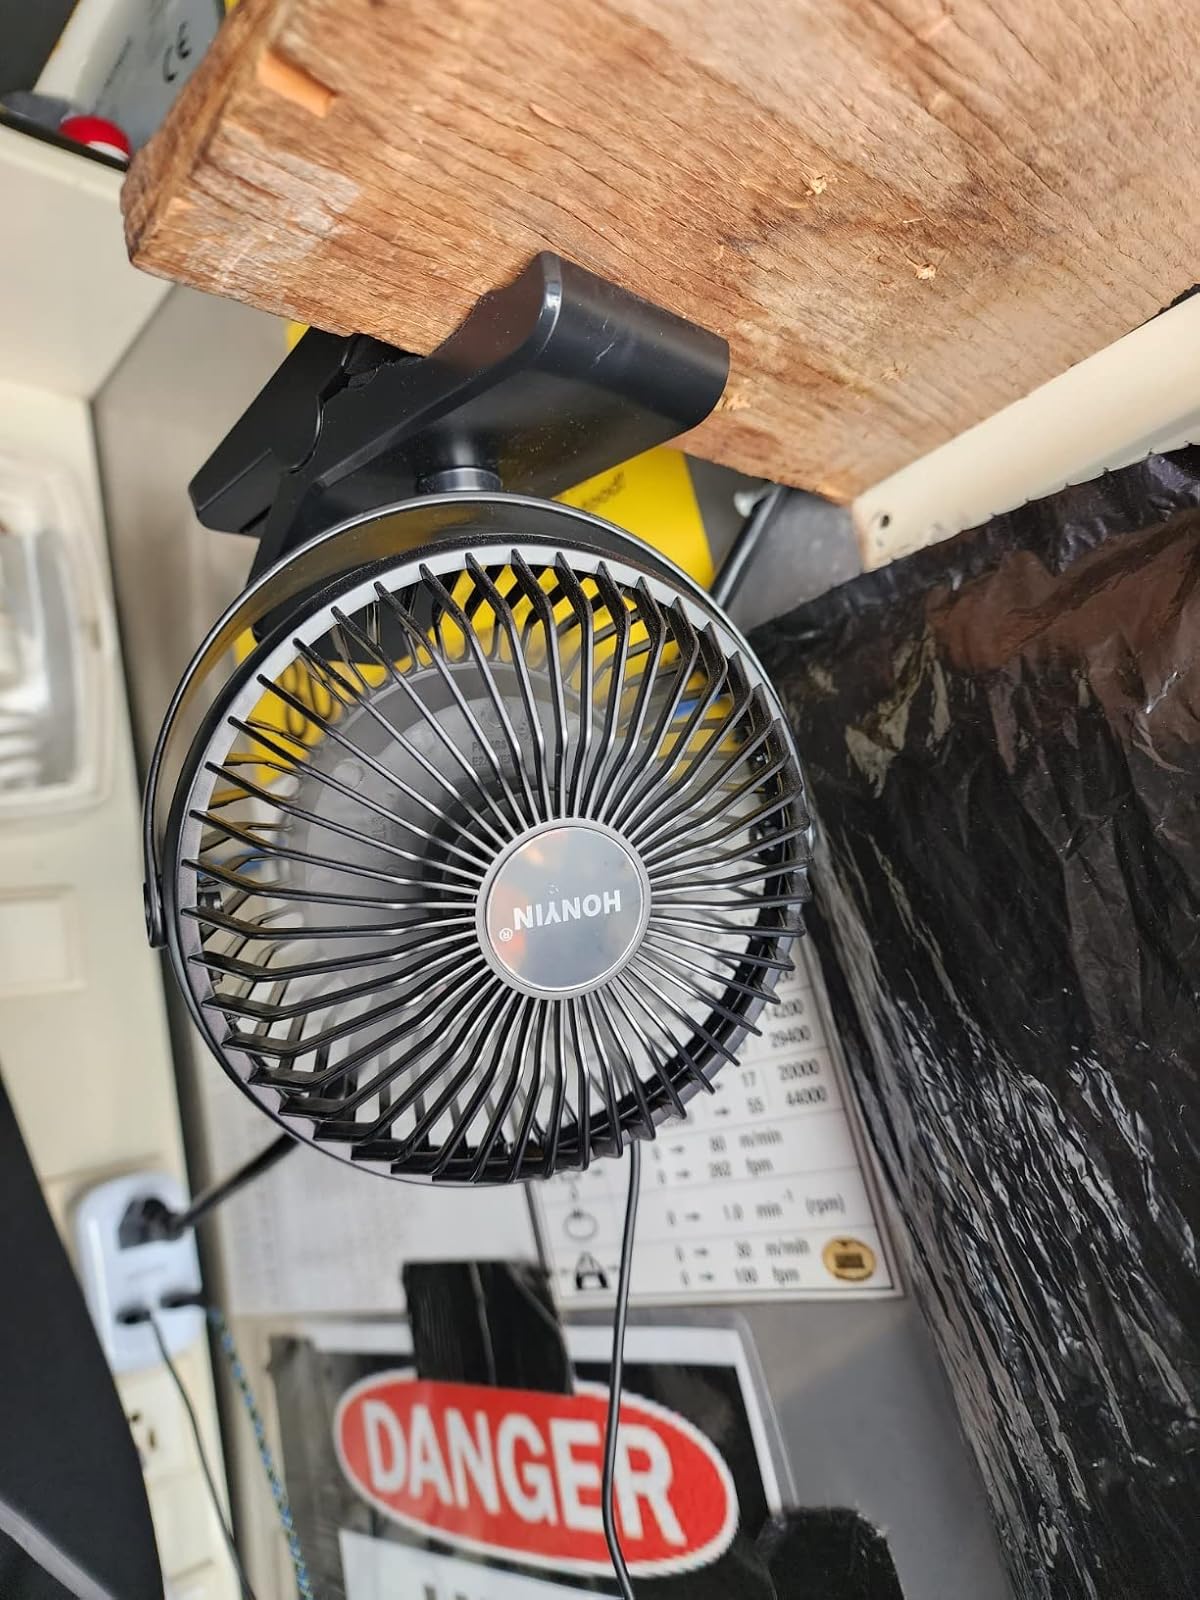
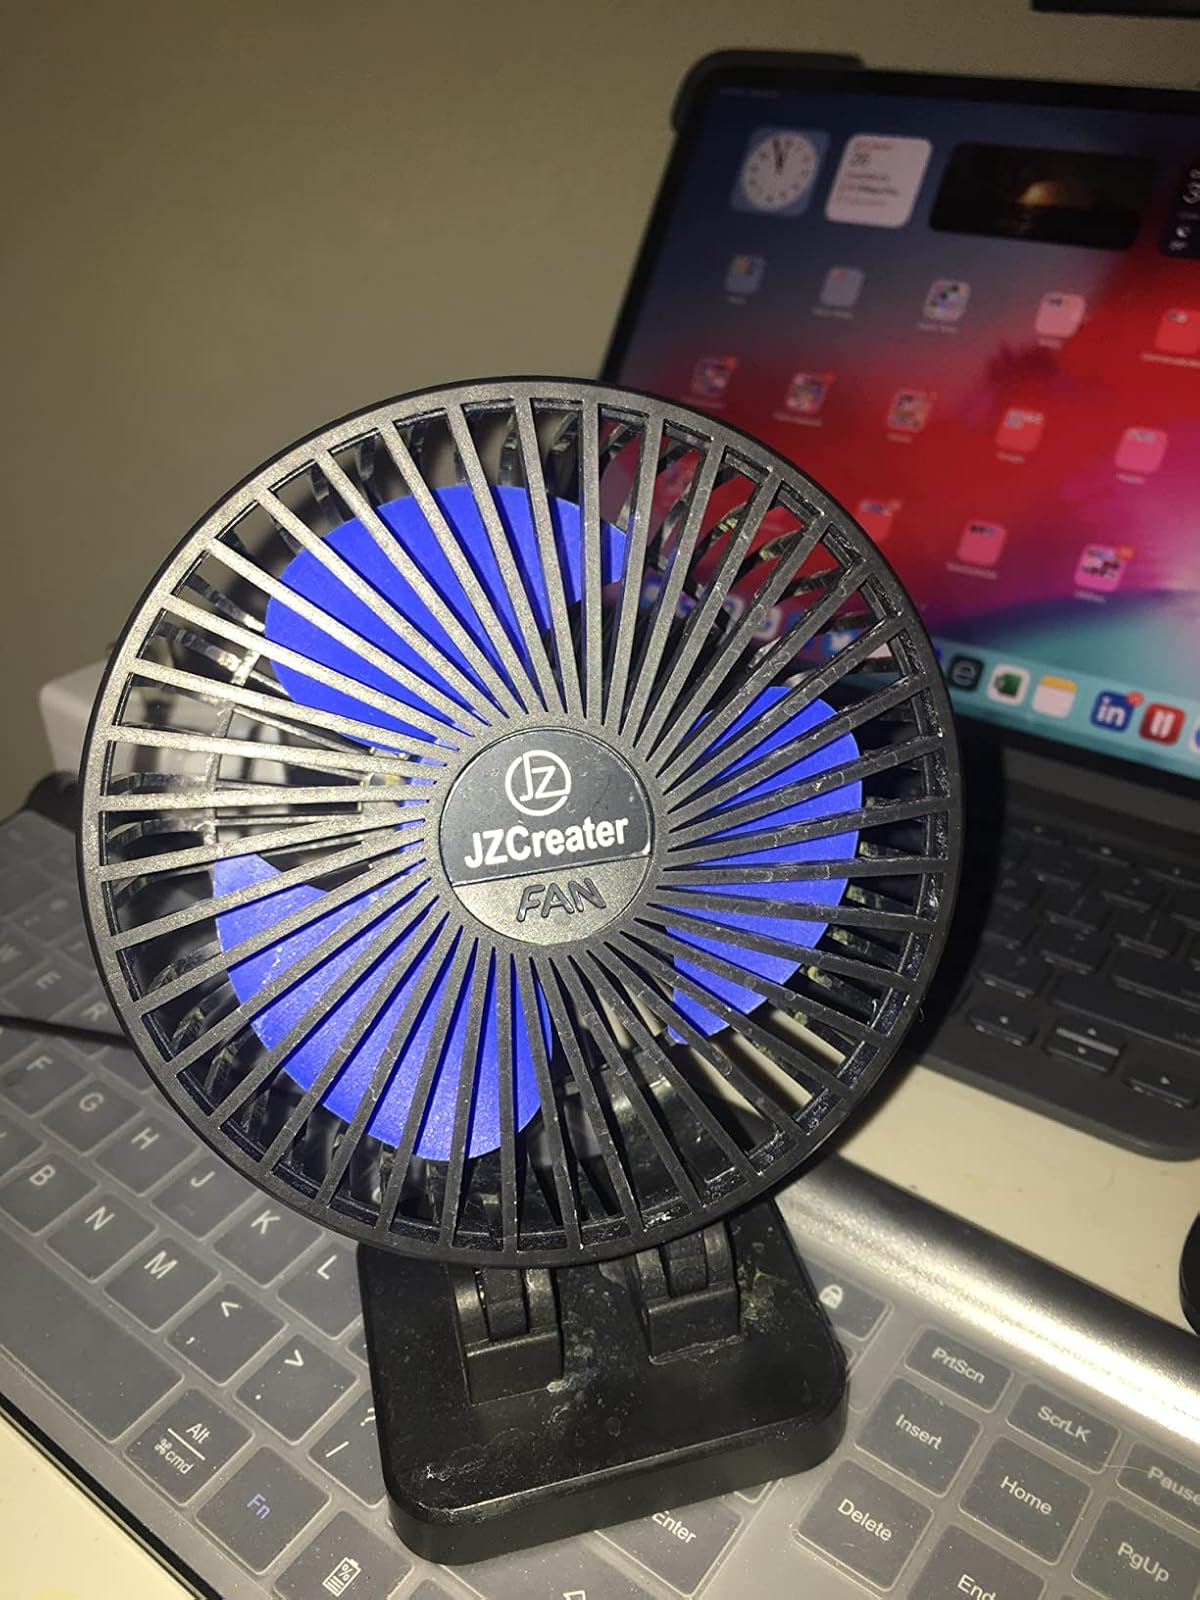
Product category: fan
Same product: no